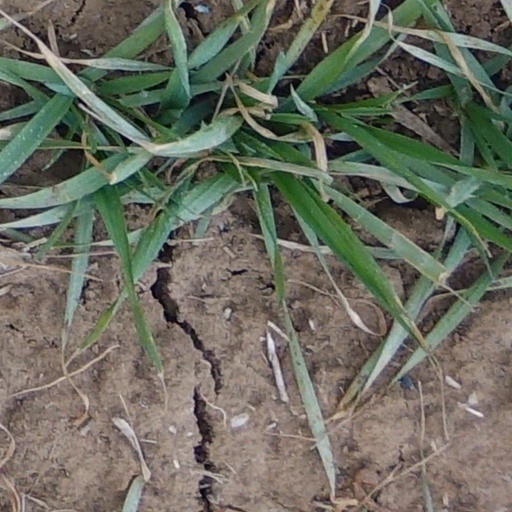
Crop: wheat